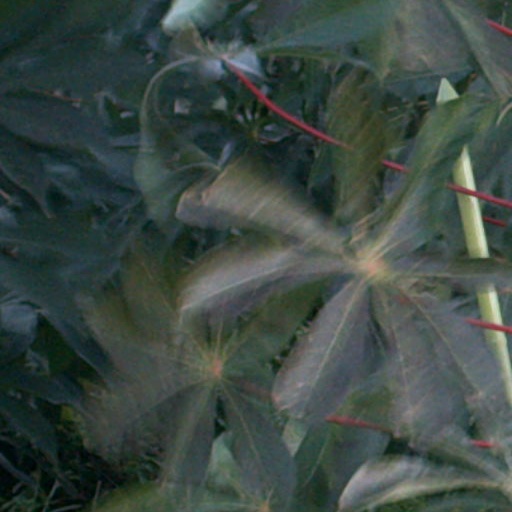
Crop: cassava